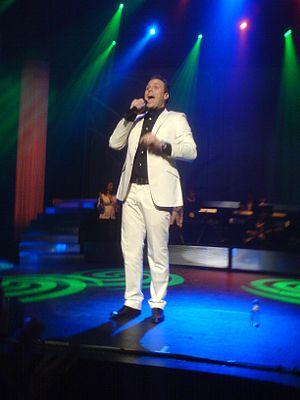
Frans Bauer est un chanteur néerlandais né le 30 décembre 1973 à Roosendaal.